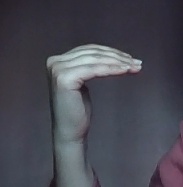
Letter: haa